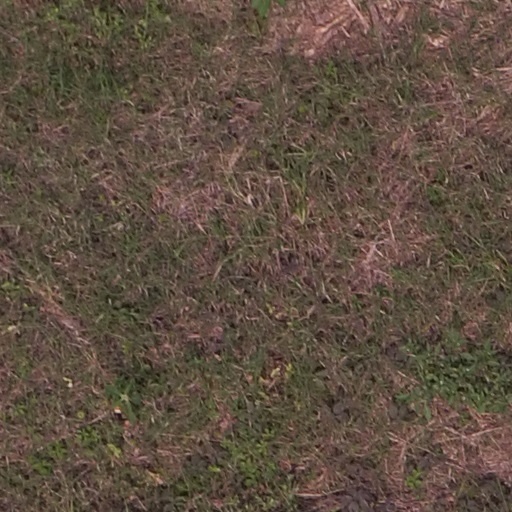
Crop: maize; corn